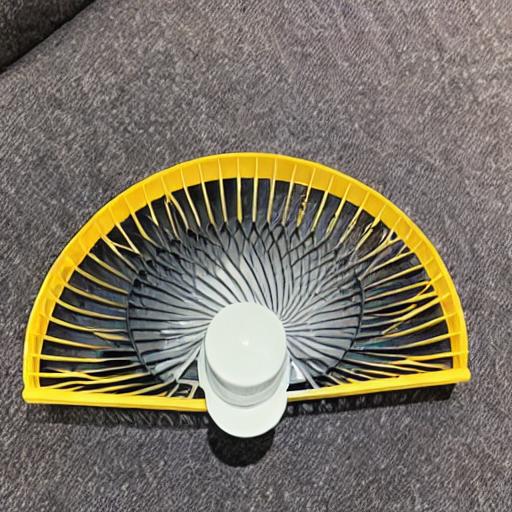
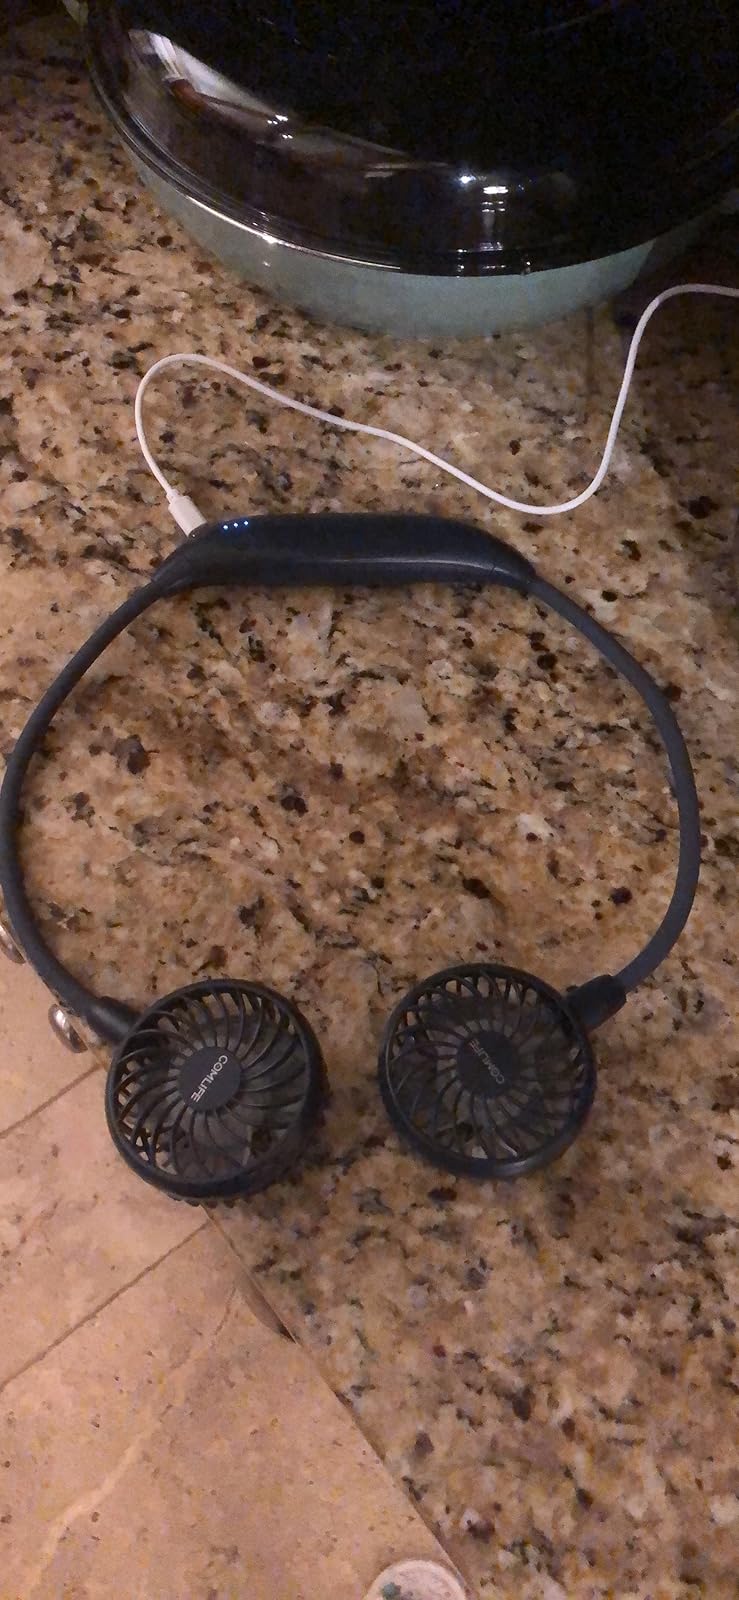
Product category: fan
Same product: no